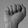
ASL letter: A